Protopone

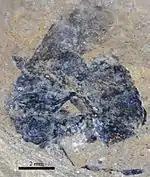
"P. oculata"

The notably large eyes of "P. oculata" are the inspiration for the species name "oculata" which comes from the Latin "oculatus" meaning "eyed". The species is mid sized for the genus, with the holotype having a body length of and a mesosoma of . The ovoid eyes are large and placed slightly to the front of the heads mid-length. The mandibles are sub-triangular in outline with over 10 teeth on each side and are approximately 58% of the head length. The petiole node is a bit shorter than it is high and has rounded faces on each side.